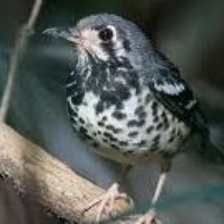
Species: ASHY THRUSHBIRD
Scientific name: GEOKICHLA CINEREA